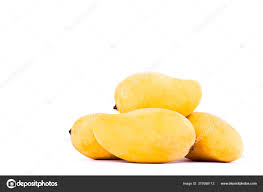
Label: Mango